History of sociology

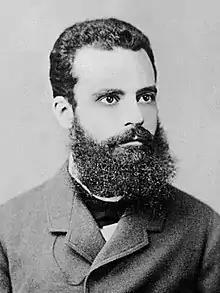
Vilfredo Pareto

Durkheim, Marx, and Weber are typically cited as the three principal architects of modern social science. The sociological "canon of classics" with Durkheim and Weber at the top owes in part to Talcott Parsons, who is largely credited with introducing both to American audiences. Parsons' "Structure of Social Action" (1937) consolidated the American sociological tradition and set the agenda for American sociology at the point of its fastest disciplinary growth. In Parsons' canon, however, Vilfredo Pareto holds greater significance than either Marx or Simmel. His canon was guided by a desire to "unify the divergent theoretical traditions in sociology behind a single theoretical scheme, one that could in fact be justified by purely scientific developments in the discipline during the previous half century." While the secondary role Marx plays in early American sociology may be attributed to Parsons, as well as to broader political trends, the dominance of Marxism in European sociological thought had long since secured the rank of Marx alongside Durkheim and Weber as one of the three "classical" sociologists.